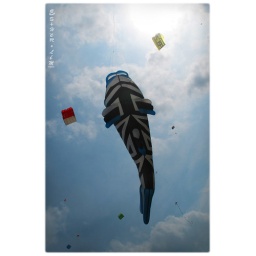
Kio fish swimming in the sky (fly by Gadis)